Terence Millin

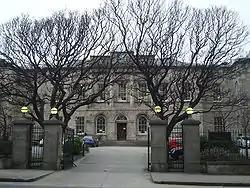
Sir Patrick Dun's Hospital

Millin first became a house surgeon at Sir Patrick Dun's Hospital, Dublin, a familiar hospital where he had spent time as a medical student. Within the first year, he passed the fellowship of the Royal College of Surgeons in Ireland at first attempt, and achieved the conjoint diploma of the London Royal Colleges (Royal College of Surgeons of England and Royal College of Physicians of London).